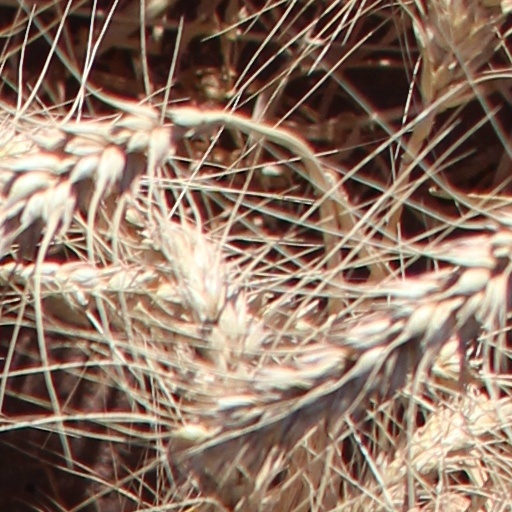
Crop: wheat